George Siegmann

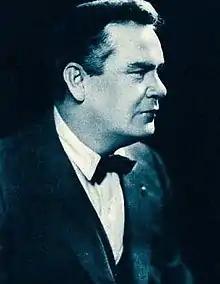
Siegmann in 1924

George A. Siegmann (also credited as George Seigmann; February 8, 1882 – June 22, 1928) was an American actor and film director in the silent film era. His work includes roles in notable productions such as "The Birth of a Nation" (1915), "Intolerance" (1916), "The Three Musketeers" (1921), "Oliver Twist" (1922), "The Cat and the Canary" (1927), and "The Man Who Laughs" (1928).